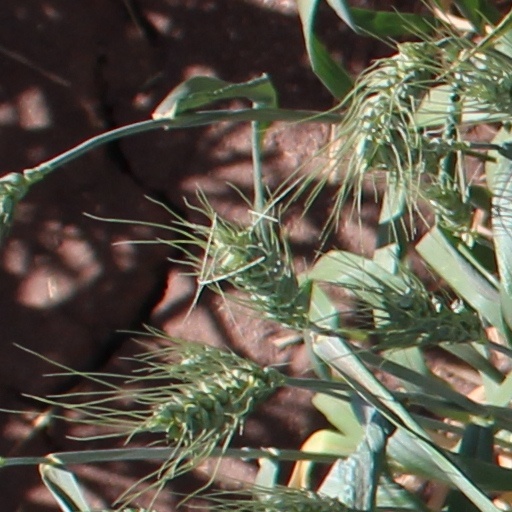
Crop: wheat